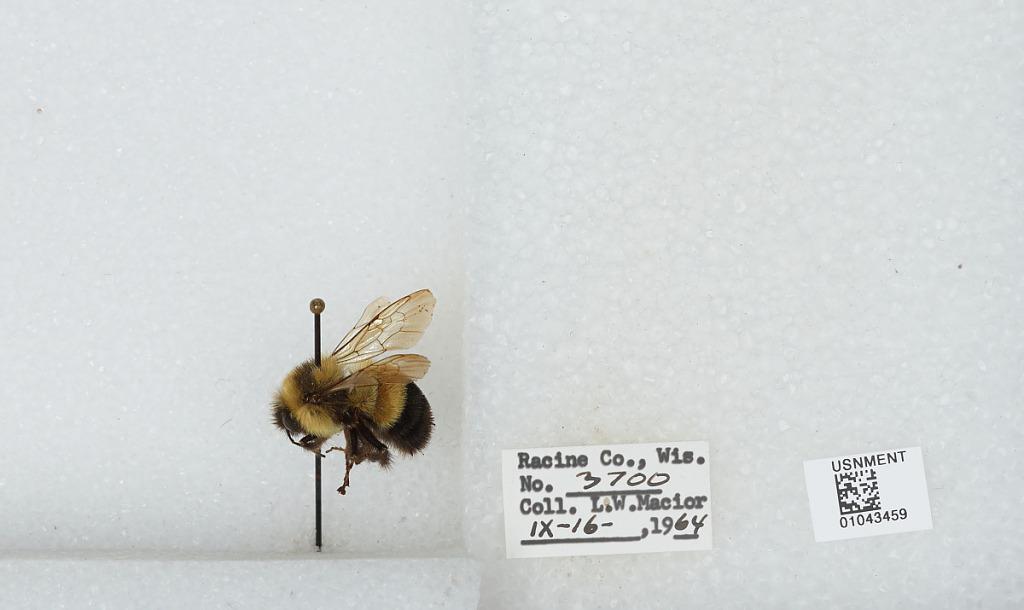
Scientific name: Bombus (Bombus) affinis Cresson
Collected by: L. Macior
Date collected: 1964-9-16
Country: United States
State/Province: Wisconsin
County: Racine
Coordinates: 42.78, -87.76